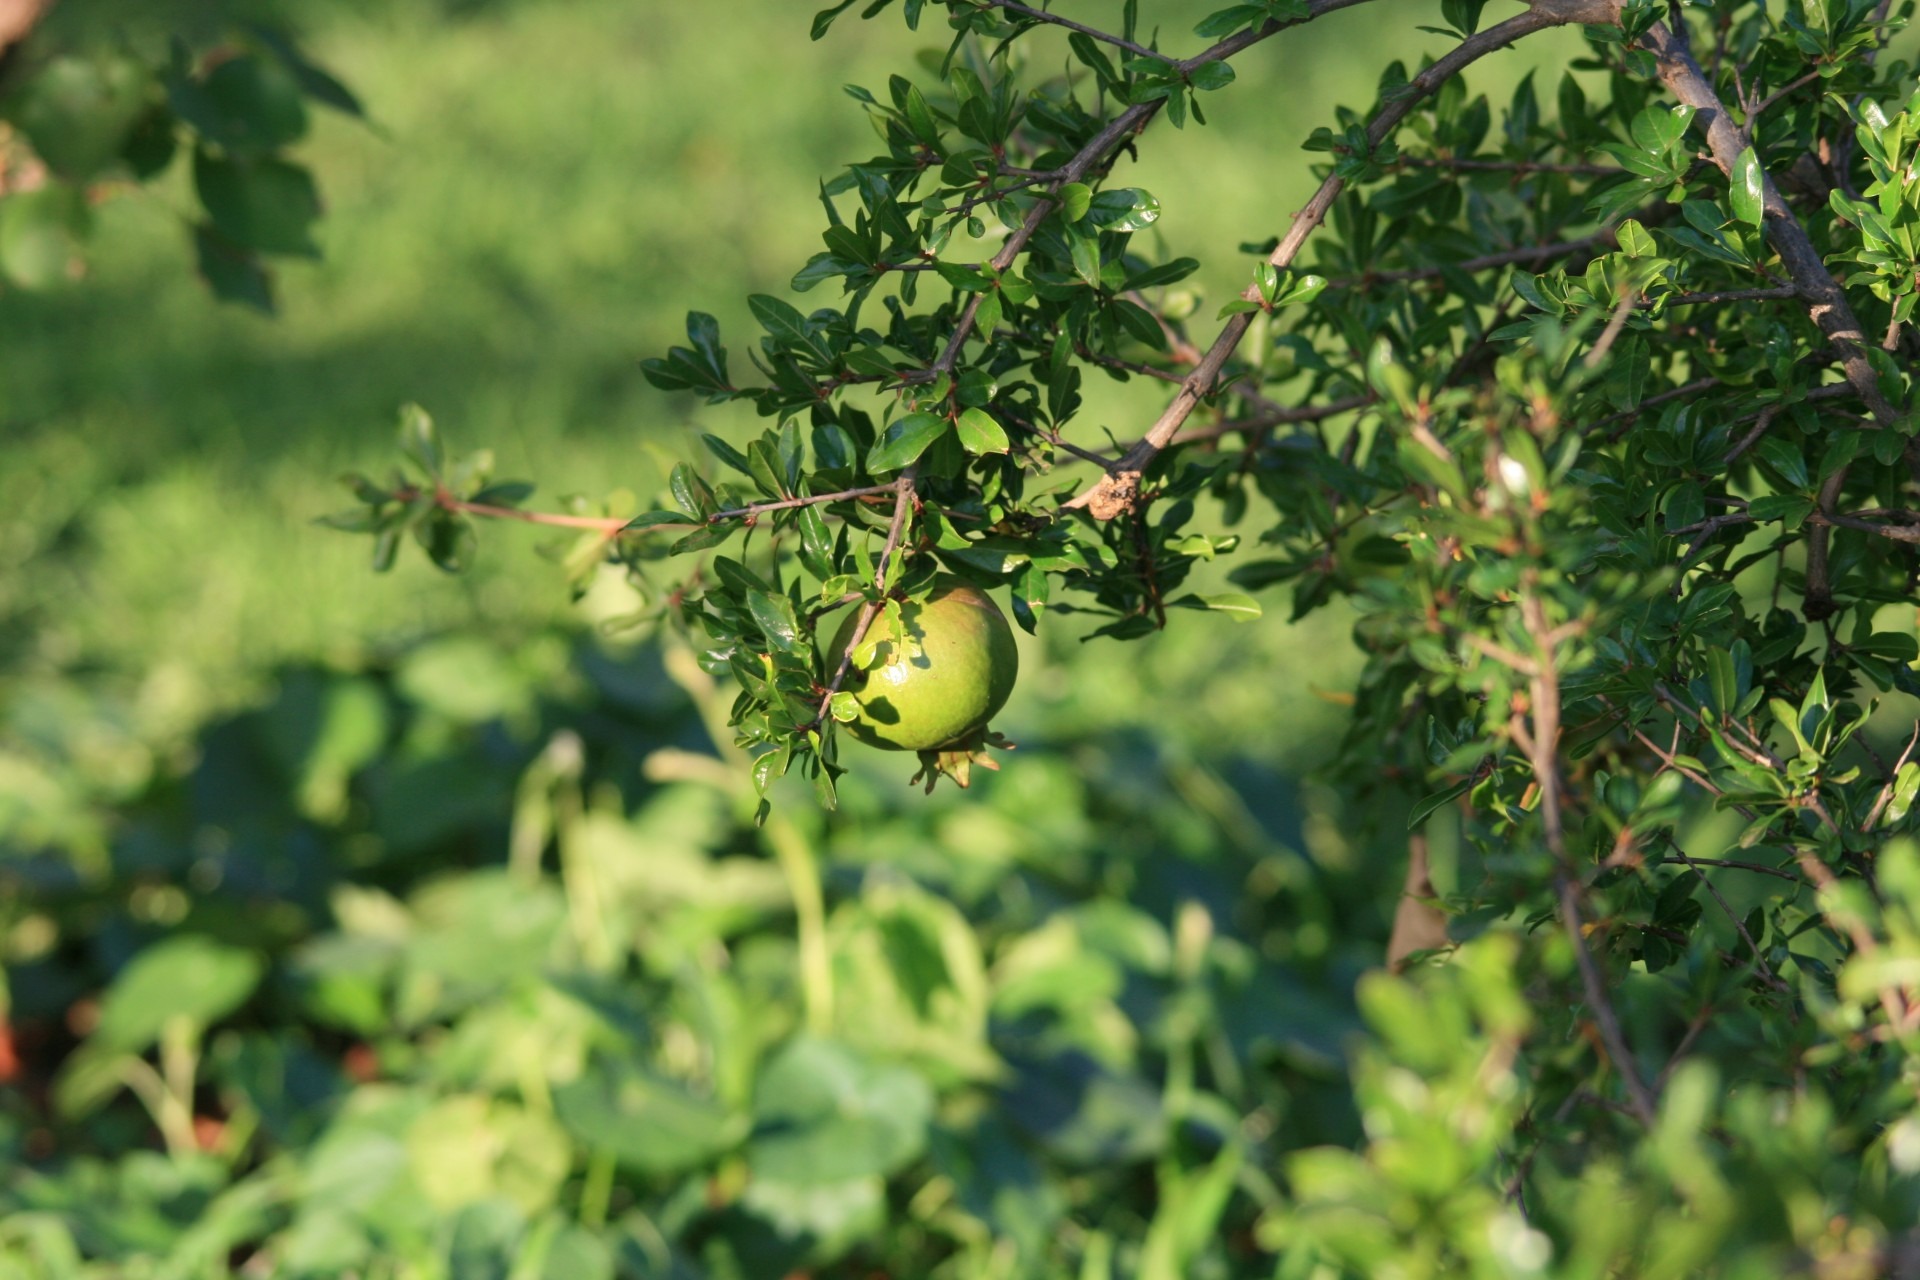
tree, branch, growth, plant, fruit, leaf, flower, summer, environment, foliage, food, spring, green, harvest, produce, natural, fresh, botany, agriculture, garden, healthy, flora, season, botanical, pomegranate, leaves, outdoors, shrub, organic, flowering plant, woody plant, land plant